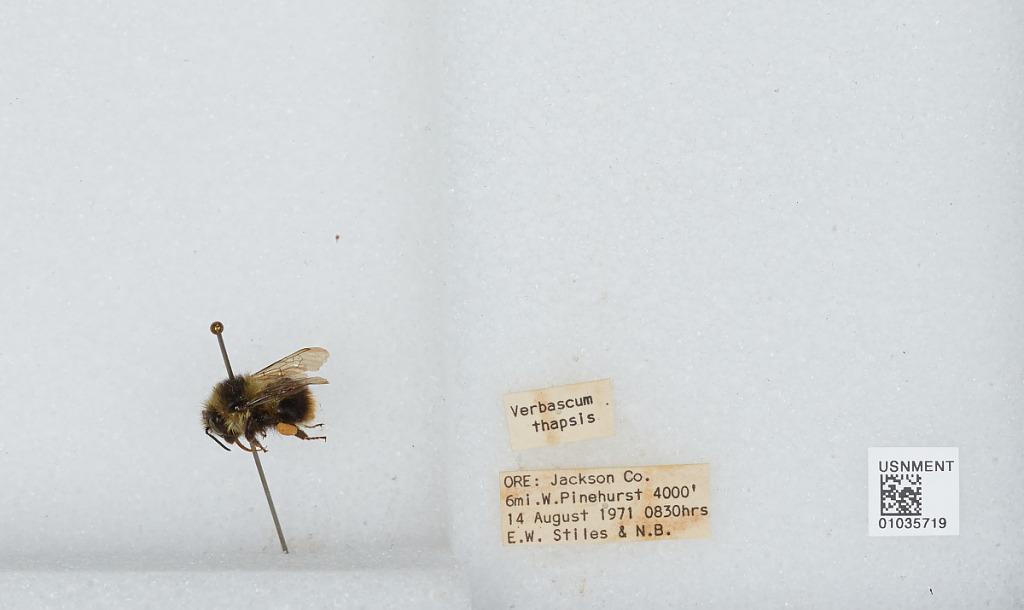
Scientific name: Bombus (Pyrobombus) mixtus Cresson
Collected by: E. Stiles & N. Stiles
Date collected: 1971-8-14
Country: United States
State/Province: Oregon
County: Jackson
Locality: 6 miles west of Pinehurst
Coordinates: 42.1231, -122.467